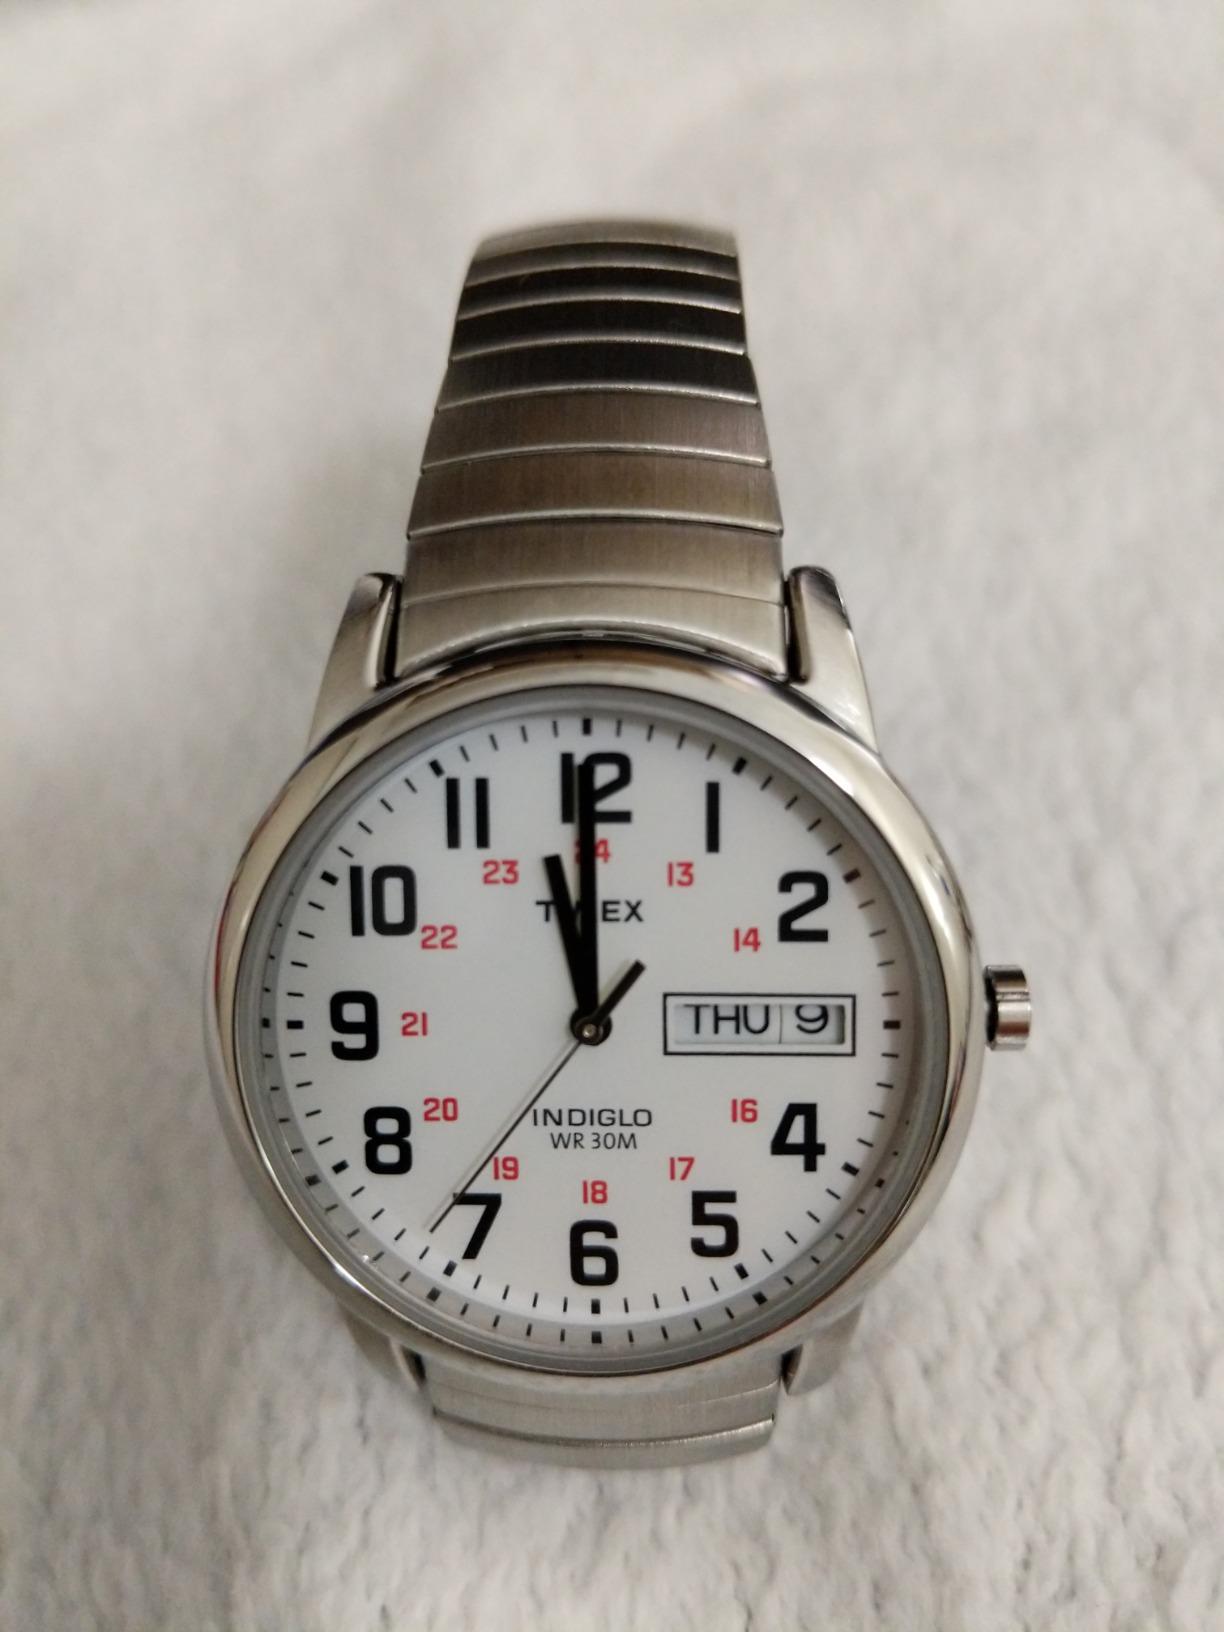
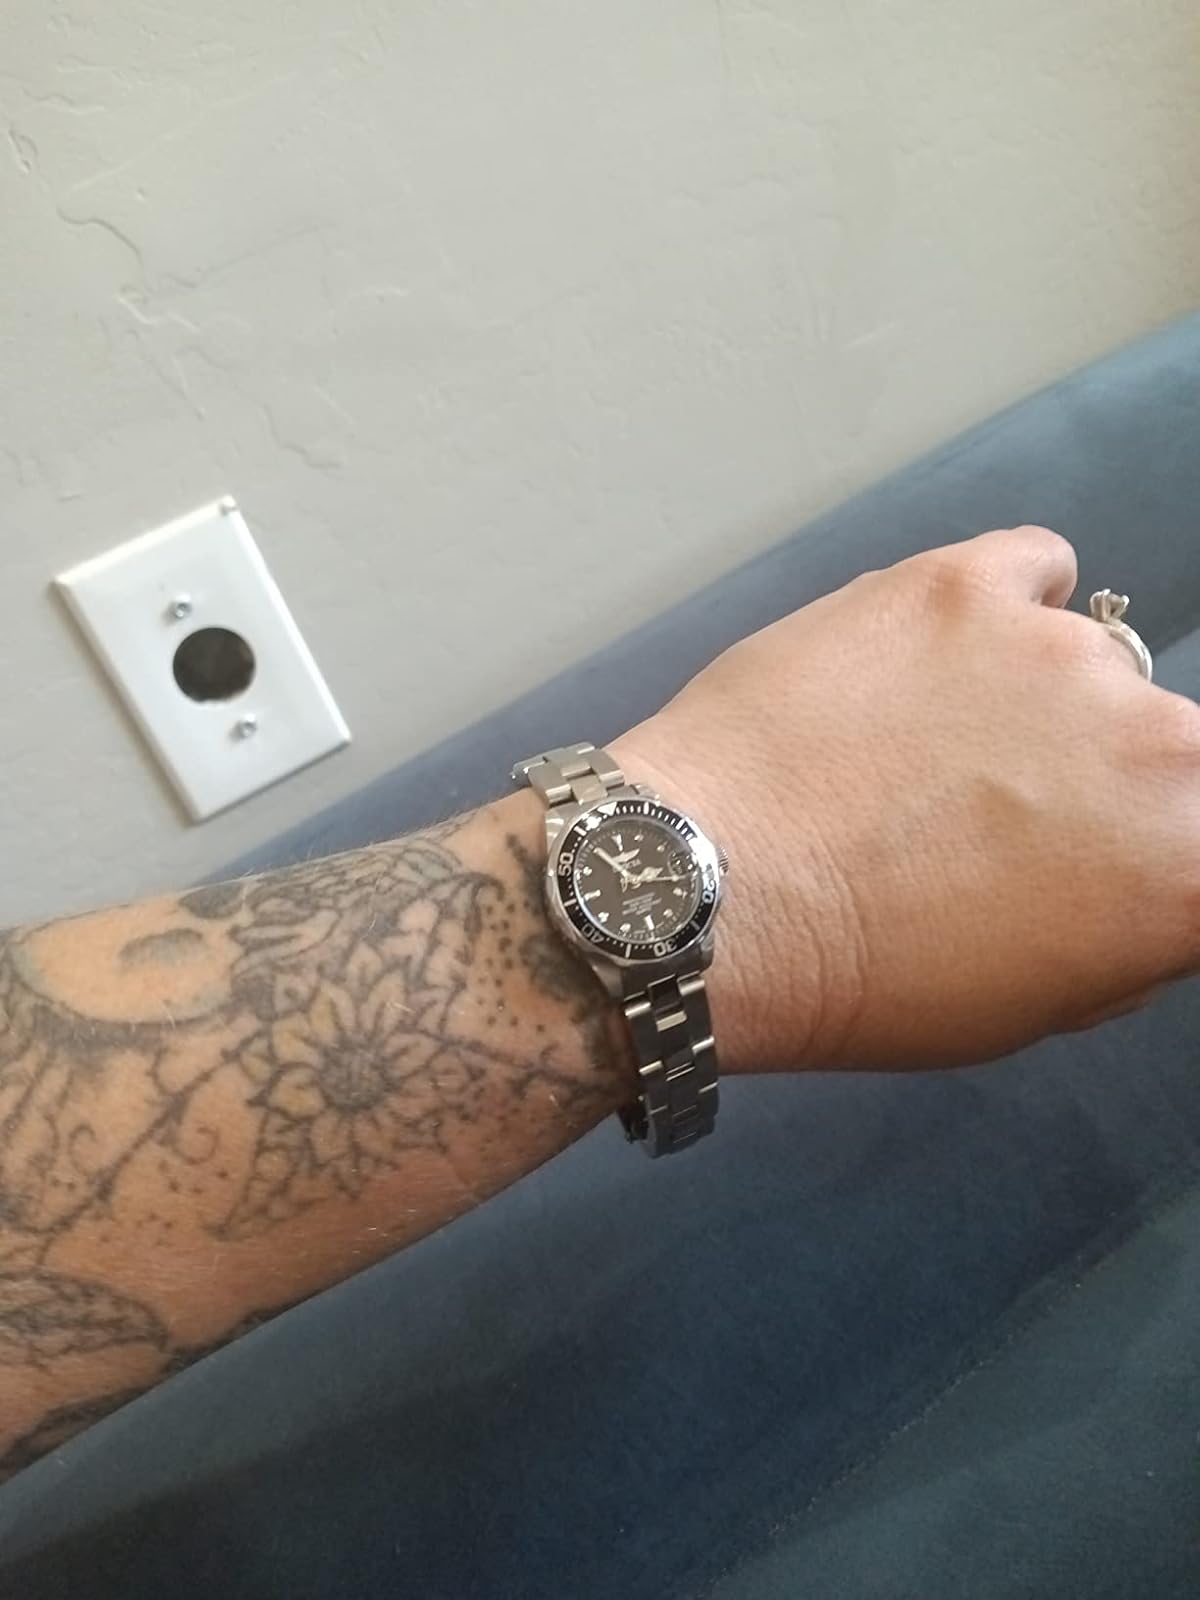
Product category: accessories_watch
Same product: no